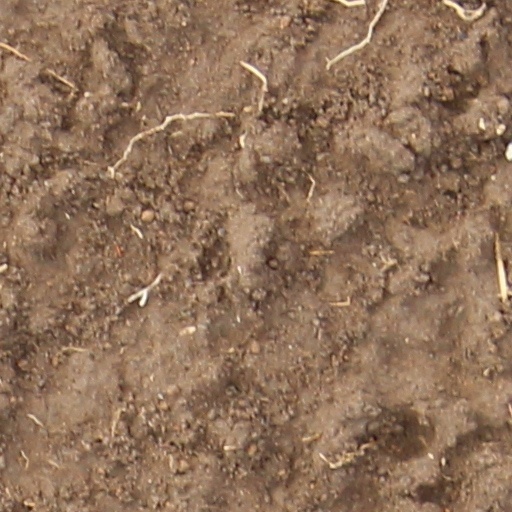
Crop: wheat